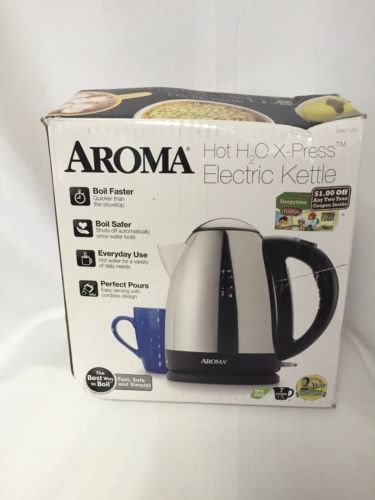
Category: kettle